A. A. Purcell

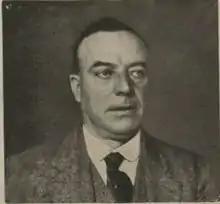
Purcell in 1920

Albert Arthur "Alf" Purcell (3 November 1872, Hoxton – 24 December 1935) was a British trade unionist and Labour Party politician. He was a founding member of the Communist Party of Great Britain and later President of the International Federation of Trade Unions from 1924 to 1928 and sat in the House of Commons during two separate periods between 1923 and 1929.